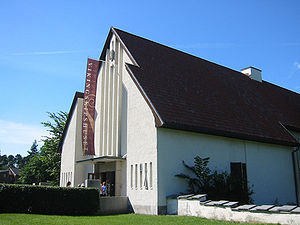
Vikingeskibsmuseet (Oslo)
Indgangen til Vikingeskibsmuseet.
Vikingeskibsmuseet er et kulturhistorisk museum i Bygdøy i Oslo. Museet udstiller gravfundene fra nedre Haugen gård i bydelen Rolvsøy i Fredrikstad kommune, Gokstadhaugen i Sandefjord, Oseberghøgen og Borrehøgen. Foruden Tuneskibet, Gokstadskibet og Osebergskibet findes flere af genstandene fra Osebergfundet, bl.a. vognen, senge, slæder, bøtter, dyrehovedudskæringer, billedtæpper og teltstænger. Museet er en del af Kulturhistorisk Museum, som er underlagt Universitetet i Oslo